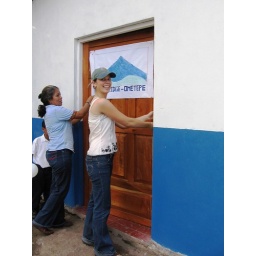
kari and dora opening the door to the new library in los ramos